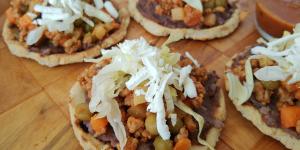
sopes de picadillo